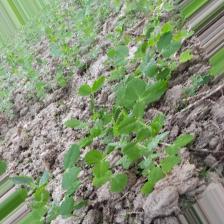
Label: Normal